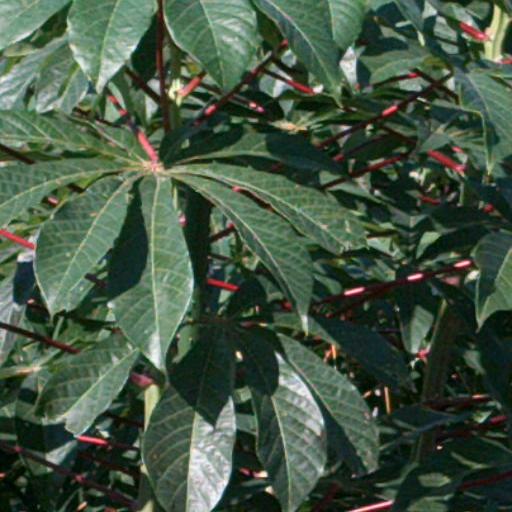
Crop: cassava